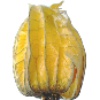
Label: physalis_with_husk